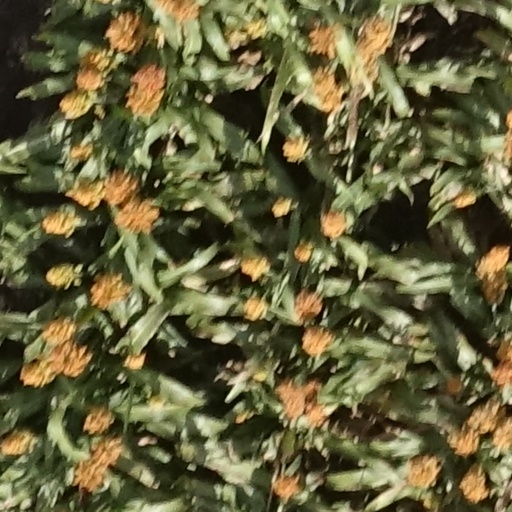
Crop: sorghum